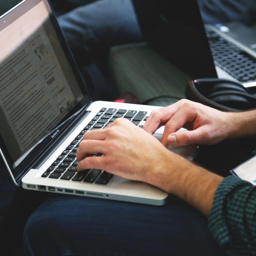
photo of student working on a laptop